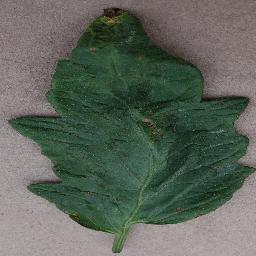
Label: Tomato___Bacterial_spot